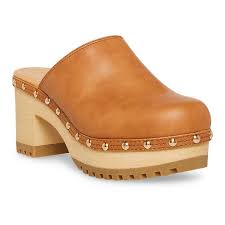
Label: Clog